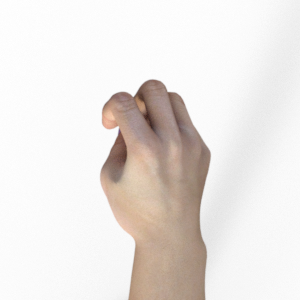
Label: rock